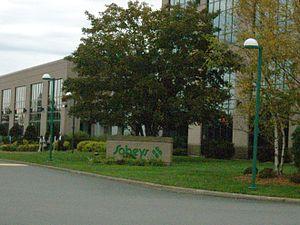
Sobeys est une chaîne de supermarchés canadienne dont le siège social se trouve à Stellarton, en Nouvelle-Écosse. Sobeys possède des supermarchés dans les dix provinces du Canada.